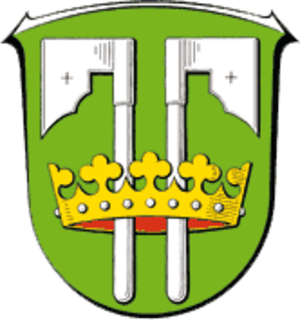
Calden est une municipalité allemande située dans le land de la Hesse et l'arrondissement de Cassel.